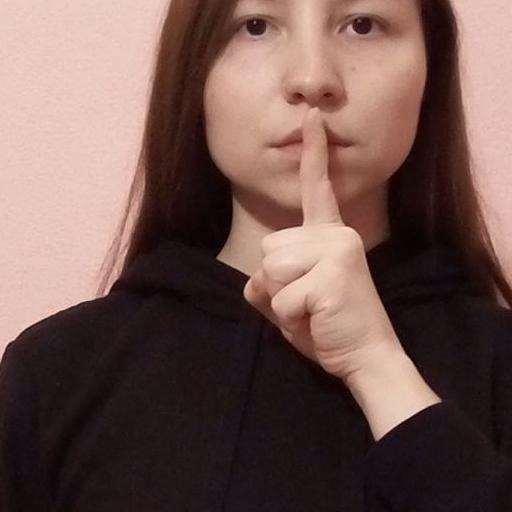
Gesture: mute